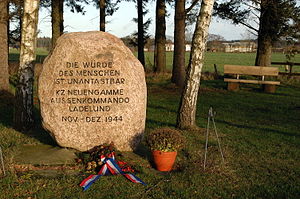
Ladelund koncentrationslejr
Mindesten for ofrene
Ladelund var en arbejdslejr og i efteråret 1944 en nazistisk koncentrationslejr lige syd for den dansk-tyske grænse ved byen Ladelund i Sydslesvig.